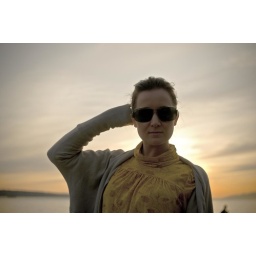
Messin around on the beach while eating fish and chips